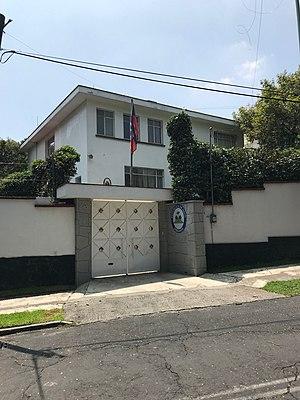
Ambassade d'Haïti à Mexico
Voici les représentations diplomatiques d'Haïti à l'étranger :
Les relations entre Haïti et le Mexique font référence aux relations diplomatiques entre les États-Unis mexicains et la République d'Haïti. Les deux pays sont membres de l’Association des États des Caraïbes, de la Communauté des États d’Amérique latine et des Caraïbes, de l’ Organisation des États américains et de l’Organisation des Nations Unies.